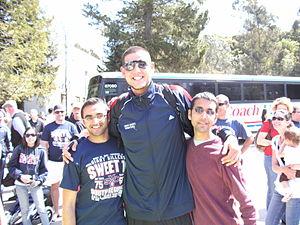
Omar Samhan, né le 3 novembre 1988 à San Ramon en Californie, est un joueur américano-égyptien de basket-ball.